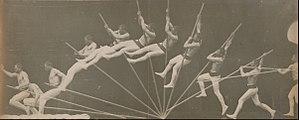
Anne Bramard-Blagny est une journaliste, auteure, réalisatrice et productrice de films documentaires née au coeur du Morvan, à Decize dans la Nièvre. Elle a réalisé de nombreux documentaires à la découverte du monde avant de s'intéresser au milieu musical et aux liens entre Musique et cerveau, notamment dans le cas des maladies neuroévolutives.